Eritrean Liberation Front

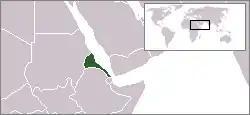
Location of Eritrea (green).

However, some Eritreans were not satisfied with the UN's decision to place Eritrea under Ethiopian control. Early independence movements can be traced back to 1949, when some Muslims living in Eritrea formed a group that would grow into the Eritrean Liberation Front. Nonetheless, in the early 1950s, this group remained relatively inactive.